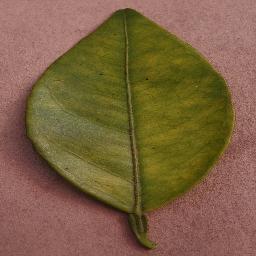
Label: Orange___Haunglongbing_(Citrus_greening)